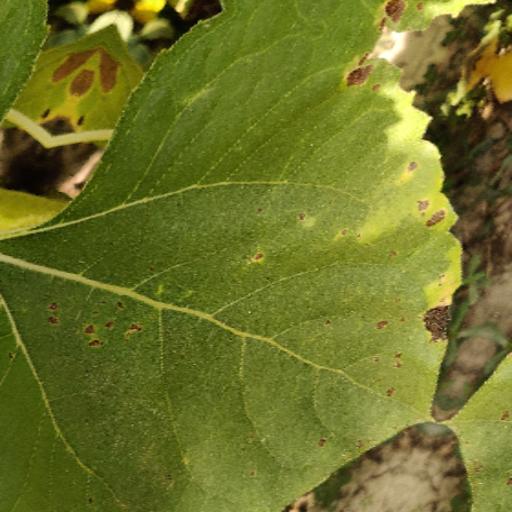
Label: Downy_mildew